DC Universe Online

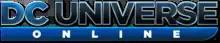

DC Universe Online (DCUO) is a free-to-play massively multiplayer online game set in the fictional universe of DC Comics. Developed by Dimensional Ink Games and co-published by Daybreak Game Company and WB Games, the game was initially released in January 2011 for Windows and PlayStation 3. It would later release in November 2013 for PlayStation 4, April 2016 for Xbox One, August 2019 for Nintendo Switch, March 2024 for Playstation 5, and October 2024 for Xbox Series X/S.